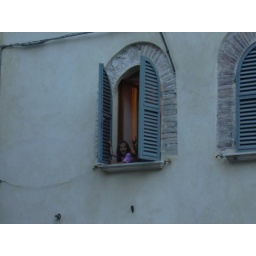
Little girl in window along Rubber road